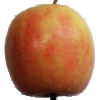
Label: Apple Pink Lady 1